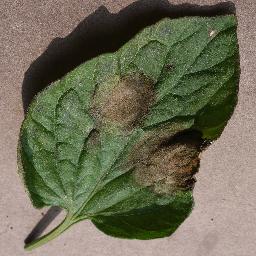
Label: Tomato___Late_blight